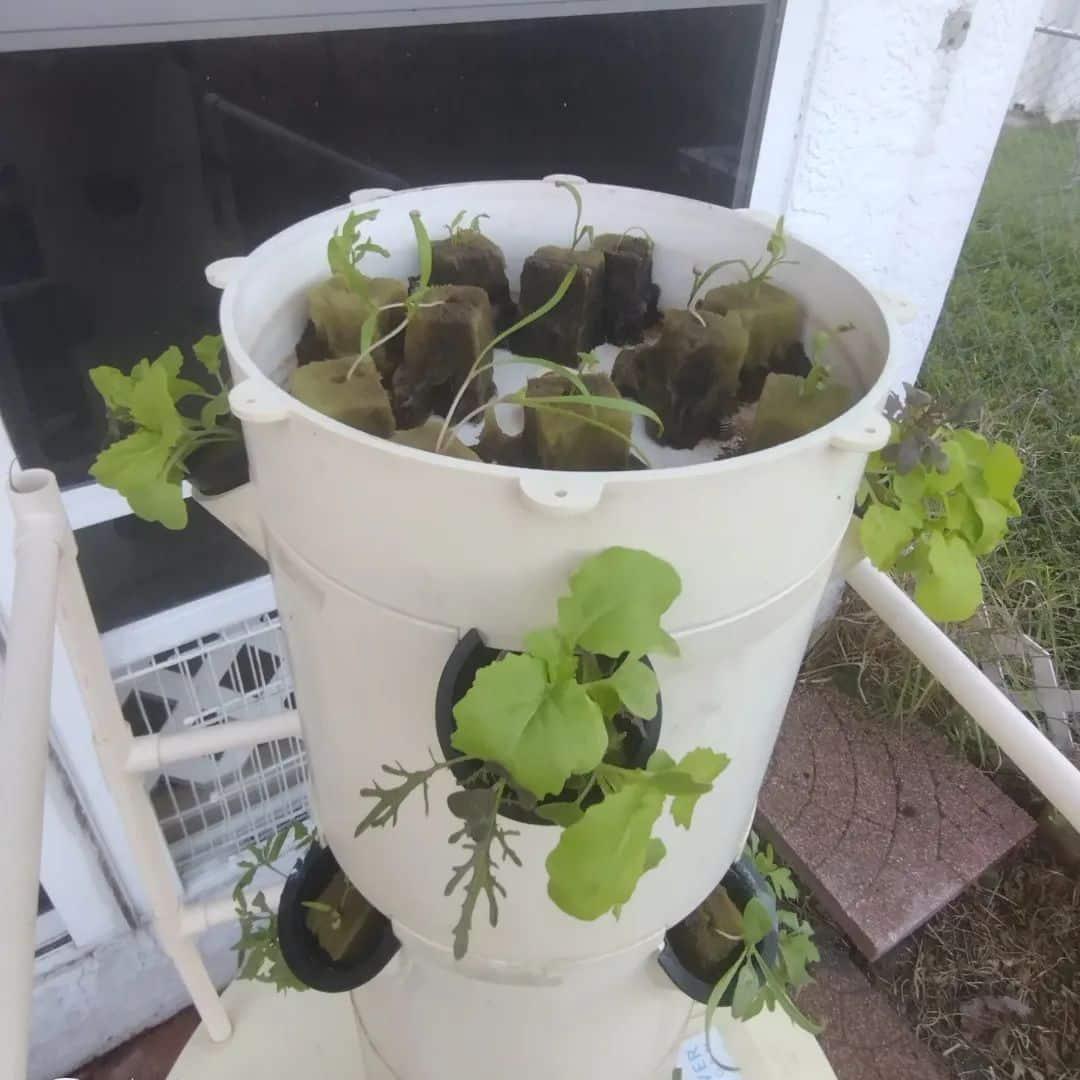
Bustani inayotumia mfumo wa kilimo cha kisasa wa haidroponi wenye mimea michanga,  mimea hiyo inakuwa katika matofali madogo yaliyoingizwa kwenye mashimo ya mfuko mweupe. Baadhi ya majani yamechipuka na kuanza kuenea katika vifaa hivyo vya kuoteshea mimea. Kilimo hiki ni bora kwani mimea inastawi katika hali nzuri na bora zaidi na kwa urahisi zaidi.